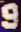
Number: 9